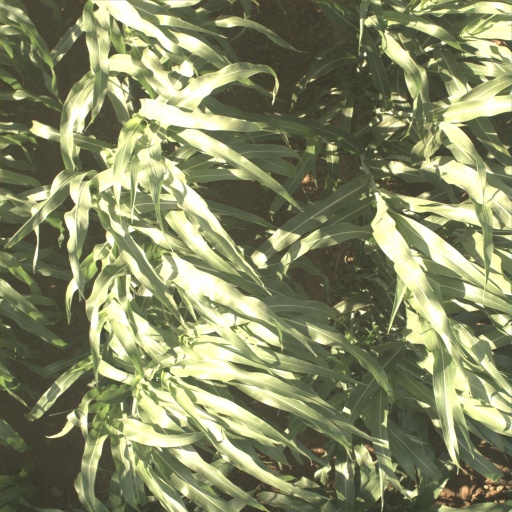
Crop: sorghum